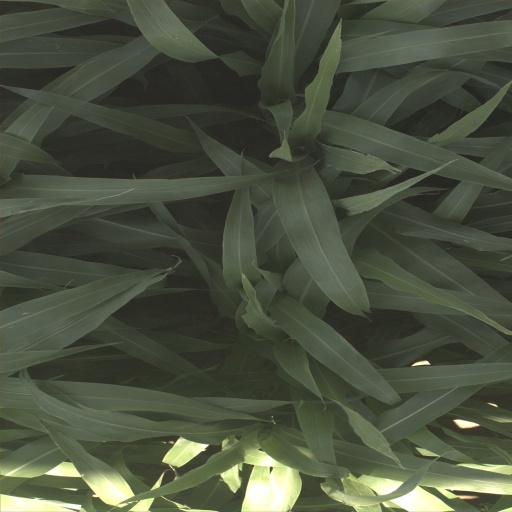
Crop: sorghum